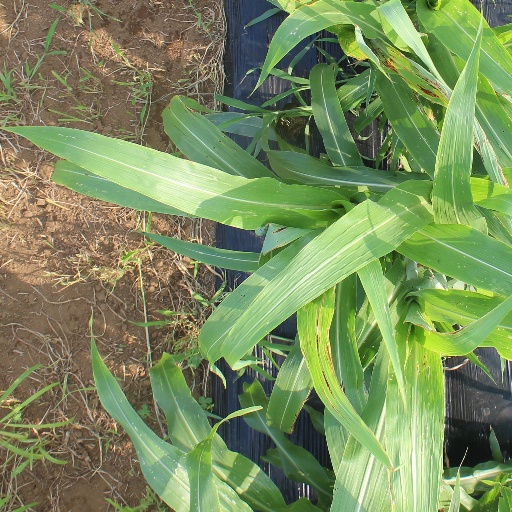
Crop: sorghum